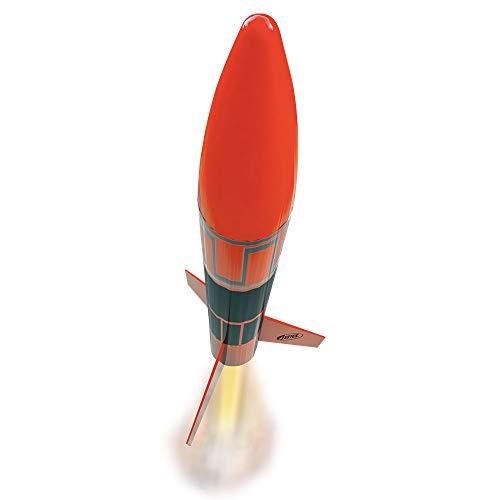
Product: Estes Alpha III Rocket Launch Set
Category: Toys & Games | Hobbies | Rockets | Model Rockets
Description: SKILL LEVEL: The Alpha III is an easy-to-assemble, Beginner level rocket with pre-colored parts.
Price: $31.50